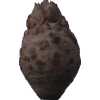
Label: celery